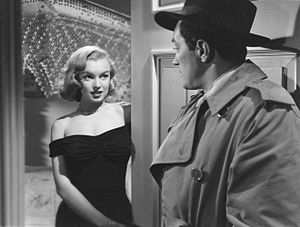
Asfaltjunglen
Marilyn Monroe i en scene fra filmen
Asfaltjunglen er en amerikansk film noir-film fra 1950, instrueret af John Huston.